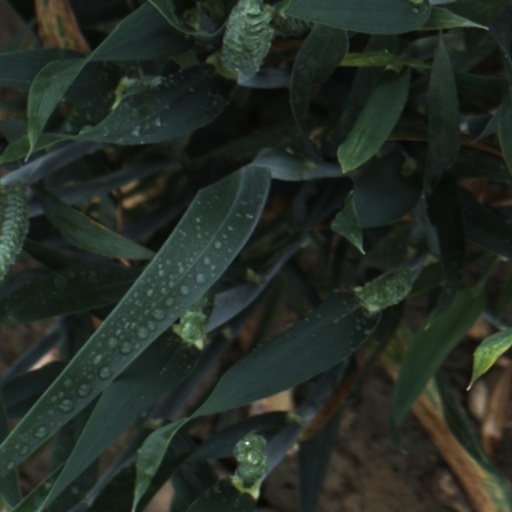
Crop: wheat